Alfa Romeo RM

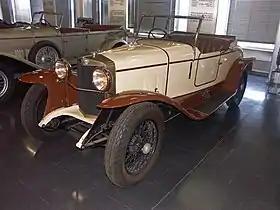
Alfa Romeo RM Sport with Castagna body

The Alfa Romeo RM was produced between 1923 and 1925, based on the RL model. It was introduced for the first time at the 1923 Paris Motor Show and total production was around 500 cars. The RM had a 2.0 L inline-four engine which produced between . As were most of Alfa Romeo's cars, this was also used in motorsports. Three versions were made: Normal, Sport and Unificato. Sport had a raised compression ratio, and Unificato had longer wheelbase and a slightly bigger engine. The RM's top speed was around .